William Spriggs

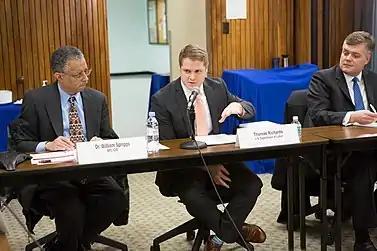
Spriggs representing the AFL-CIO at the U.S. Department of Labor's Bureau of International Labor Affairs (ILAB) Black History Month Roundtable in 2015

Spriggs was a longtime supporter of Barack Obama, both during the latter's bid for presidency and after while serving on the 2008 Obama–Biden transition team. He specifically endorsed then presidential-nominee Obama's plan to focus on the alternative energy sector for new jobs. He also, along with dozens of other economists, endorsed the Employee Free Choice Act in early 2009.